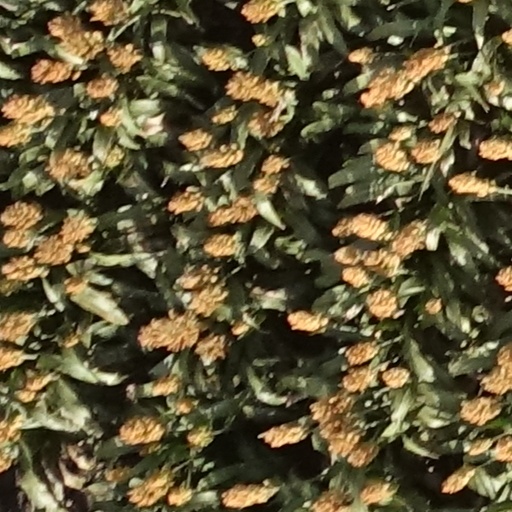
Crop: sorghum